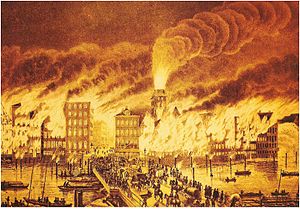
Hamborgs historie / Efter 1814
Den store brand 1842, ved Peter Suhr 1842
Hamborgs historie er skildringen af en stad opstået som en handelsplads ved en grænseborg nær en flod, der efter tur udviklede sine muligheder som bispesæde, hansestad og fri handelsstad under skiftende konjunkturer, hvor stadens neutralitet var afgørende for dens trivsel eller mangel på samme. Hamborg var længe tvunget til at anerkende danske konger som stadens formelle overhoved, og den formåede i udtalt grad at udnytte de skiftende, ofte vanskelige konjunkturer, som ulige krige bevirkede.